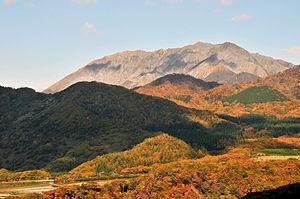
Les 100 paysages du Japon (ère Shōwa) constituent une liste de célèbres sites pittoresques au Japon. Les cent paysages ou vues ont été sélectionnés avec un ensemble de huit vues et vingt-cinq sites gagnants en 1927, une année après que Hirohito est devenu Empereur. Le but de la sélection est de « refléter le nouveau goût de la nouvelle ère ». L'initiative a été parrainée par le Tokyo Nichi Nichi Shimbun et le Osaka Mainichi Shimbun.